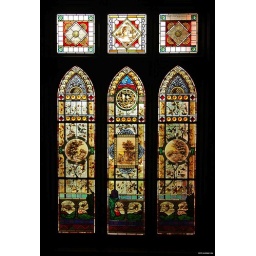
Stained glass in the Rio Vista historical house